Screw thread

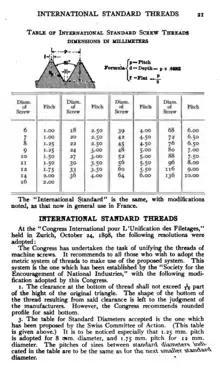
A good summary of screw thread standards in current use in 1914 was given in Colvin FH, Stanley FA (eds) (1914): <a href="https%3A//books.google.com/books%3Fid%3D4Q8LAAAAIAAJ">American Machinists' Handbook, 2nd ed

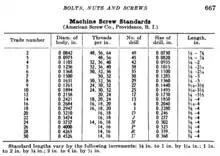
A table of standard sizes for machine screws as provided by the American Screw Company of Providence, Rhode Island, USA, and published in a "Mechanical Engineers' Handbook" of 1916. Standards seen here overlap with those found elsewhere marked as ASME and SAE standards and with the later Unified Thread Standard (UTS) of 1949 and afterward. One can see the theme of how later standards reflect a degree of continuation from earlier standards, sometimes with hints of long-ago intracompany origins. For example, compare the 6–32, 8–32, 10–24, and 10–32 options in this table with the UTS versions of those sizes, which are not identical but are so close that interchange would work.

, New York and London, McGraw-Hill, pp. 16–22. USS, metric, Whitworth, and BA standards are discussed. The SAE series was not mentioned—at the time this edition of the "Handbook" was being compiled, they were either still in development or just newly introduced.